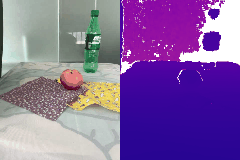
Label: tomato